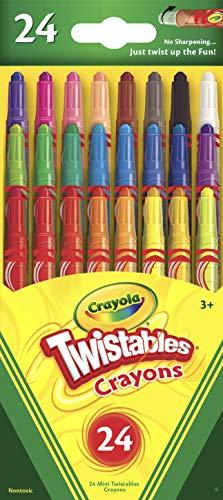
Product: Crayola Mini Twistables Crayons, 24 Classic Colors Non-Toxic Art Tools for Kids & Toddlers 3 & Up, Great for Kids Classrooms Or Preschools, Self-Sharpening No-Mess Twist-Up Crayons
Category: Toys & Games | Arts & Crafts | Drawing & Painting Supplies | Crayons
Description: This pack offers 24 Mini Twistables Crayons in assorted colors.
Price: $4.47 - $24.47
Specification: Shipping Information: View shipping rates and policies|ASIN: B082XD3WC2